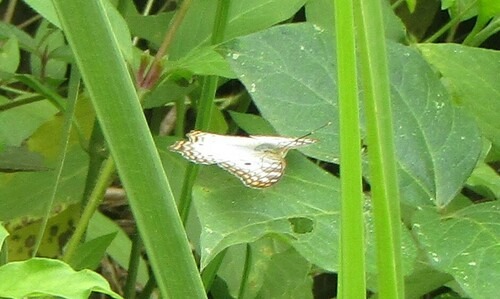
Scientific name: Anartia jatrophae
Common name: White peacock
Family: Nymphalidae
Order: Lepidoptera
Pollinator type: Primary pollinator
Habitat: Gardens, parks, and open areas
Geographic range: Southern United States to Argentina
Conservation status: Least Concern